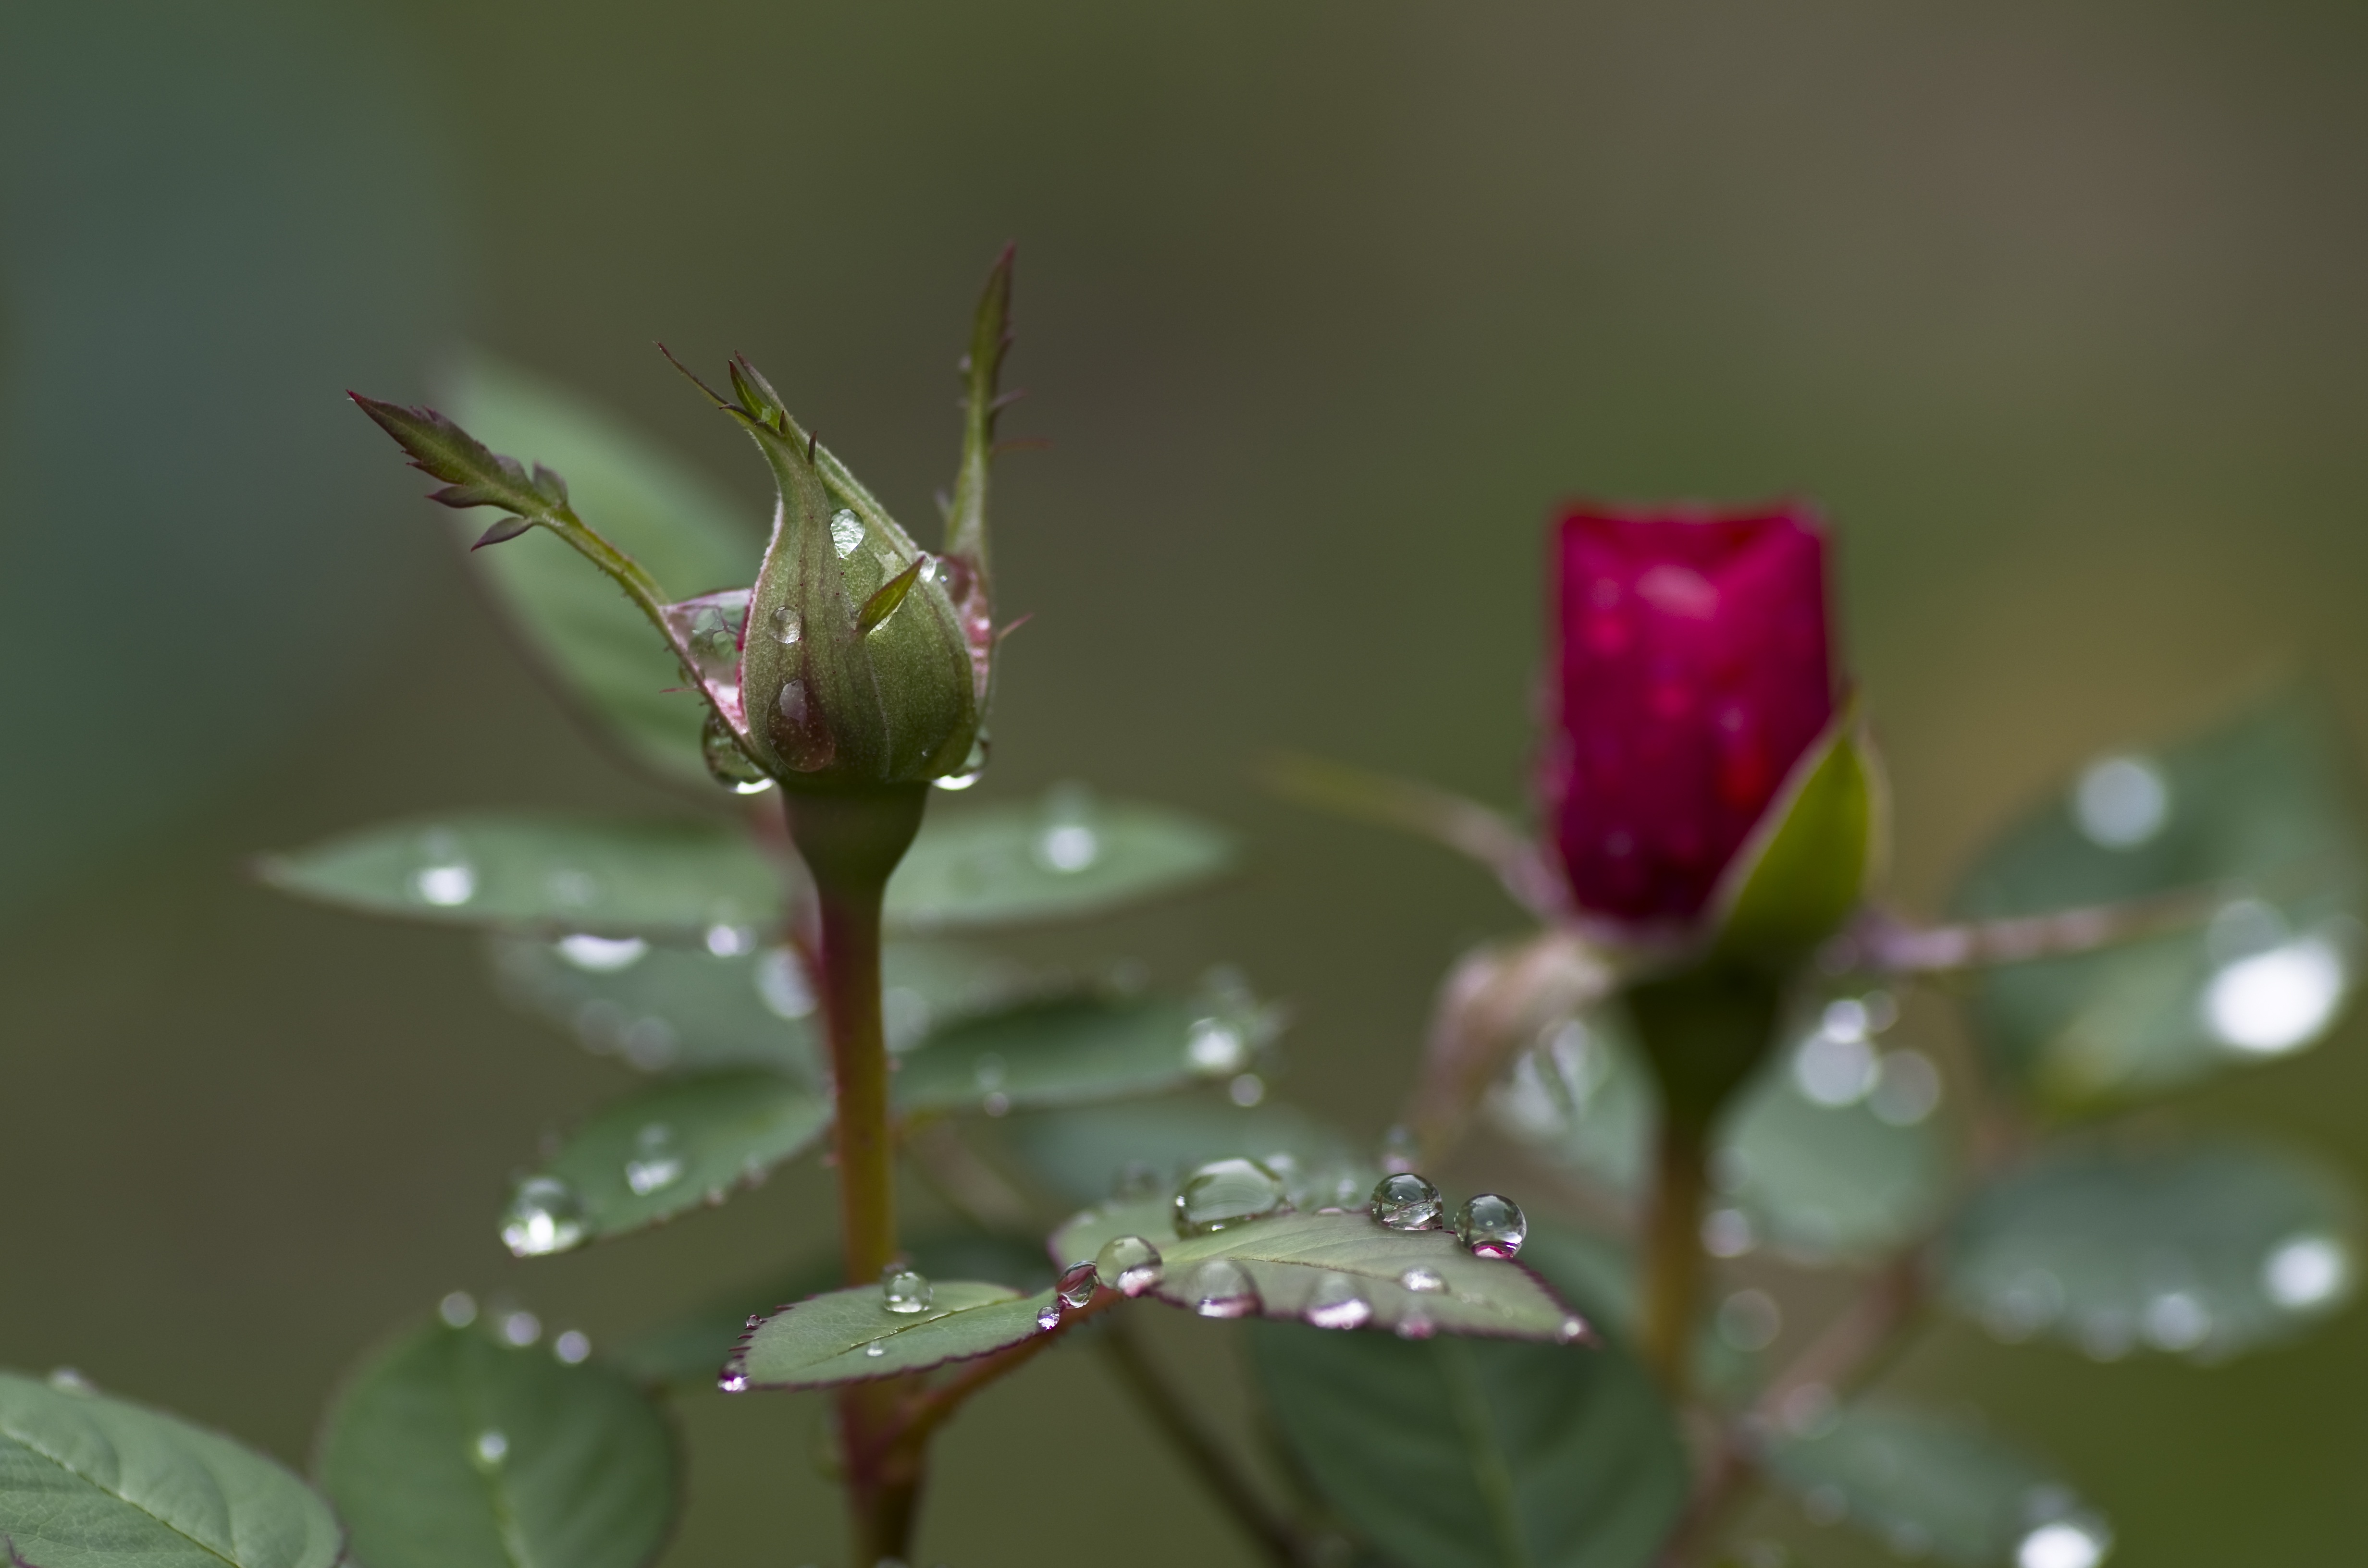
nature, branch, blossom, dew, plant, photography, leaf, flower, petal, raindrop, rose, green, botany, pink, flora, drip, wildflower, close up, bud, drop of water, moisture, macro photography, flowering plant, plant stem, land plant